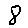
Label: 8